U.S. Men's Clay Court Championships

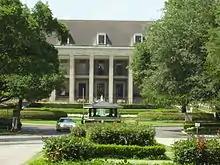
River Oaks Country Club

Bill Tilden and Frank Parker share the record of most finals (8).